Maqua Palace

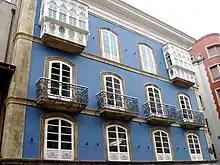
Maqua Palace

The Maqua Palace (Palacio de Maqua) is located in the town of Aviles, Asturias, Spain.